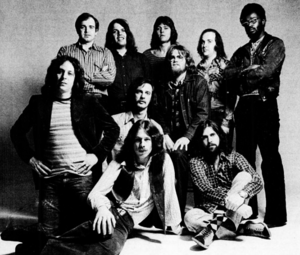
Blood, Sweat and Tears est un groupe de musique jazz-rock américain. Ils sont connus pour leur combinaison d'instrumentation de cuivres et de rock. Le groupe a enregistré des chansons de compositeurs rock, folk ou d'autres styles, tels que Laura Nyro, James Taylor et des Rolling Stones, ou encore Billie Holiday et Erik Satie. Ils ont également incorporé la musique de Thelonious Monk et Sergei Prokofiev dans leurs arrangements.